Clapton C.F.C.

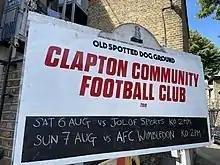
The sign in front of the Old Spotted Dog Ground

Both the women's and men's first teams play at The Old Spotted Dog in Forest Gate.